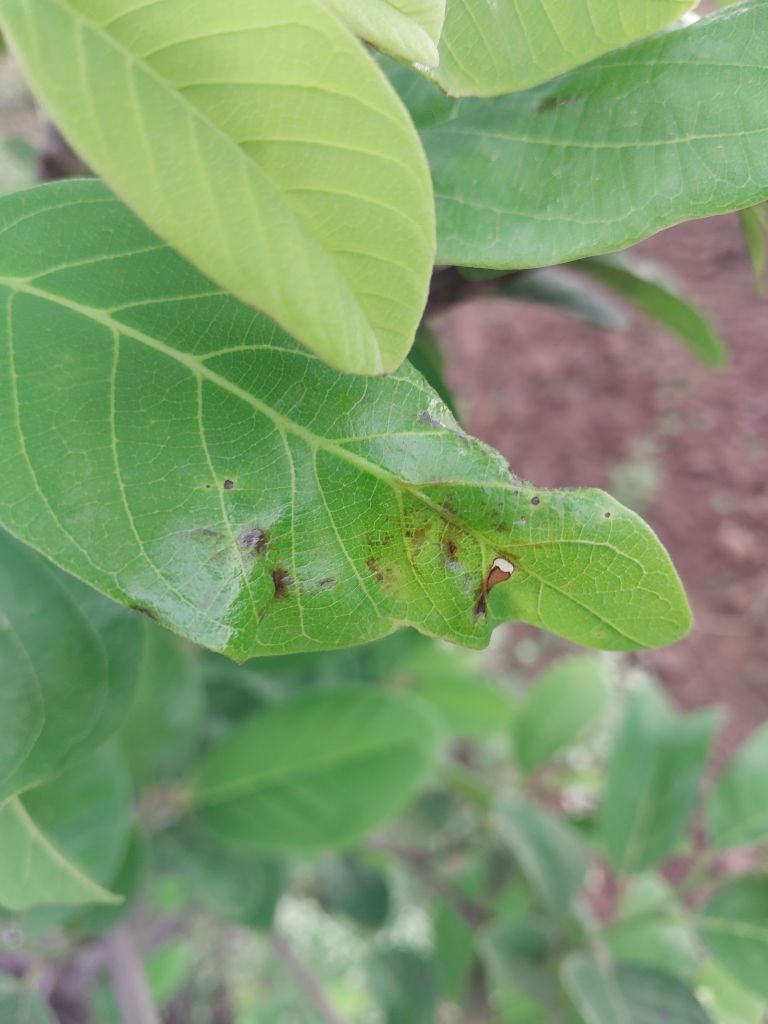
Disease label: Leaf spot on Leaves